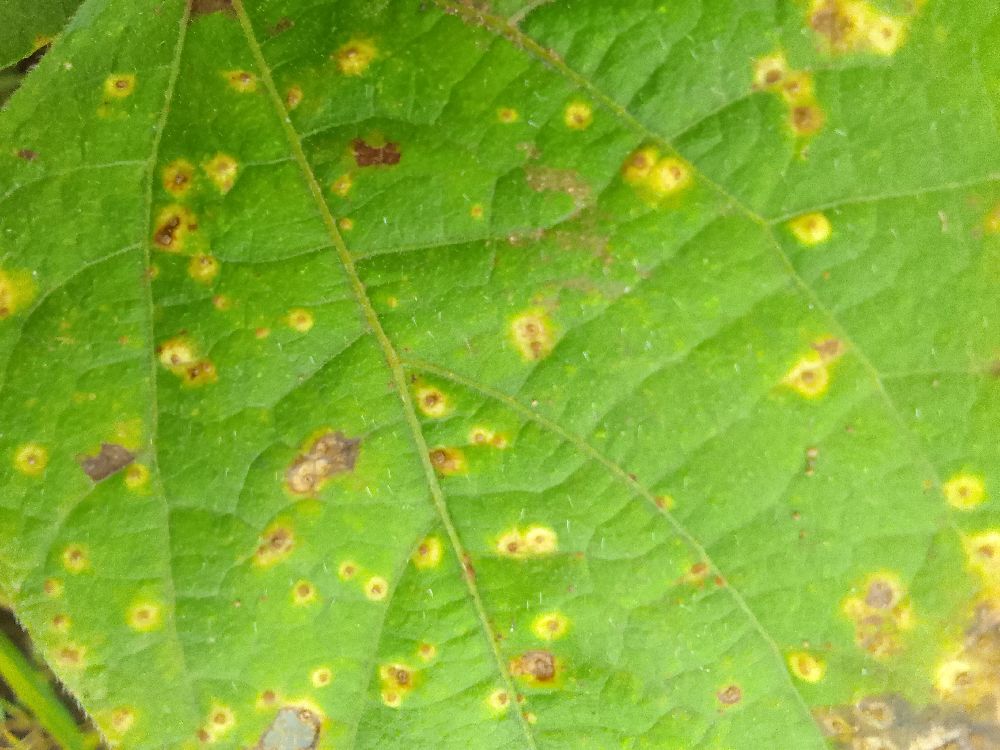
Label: rust